Mare Nostrum

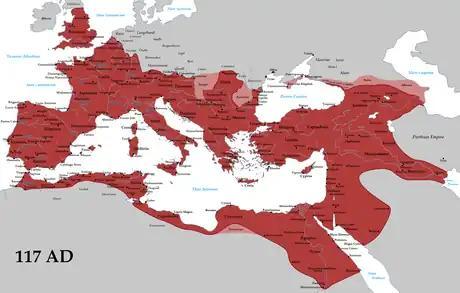
Map showing the greatest territorial extent of the Roman Empire, achieved under Trajan, who died in AD 117. Note, however, that the Mediterranean Sea is called "" ("Inner Sea") in this modern projection.

In the Roman Empire, was a term that referred to the Mediterranean Sea. Meaning "Our Sea" in Latin, it denoted the body of water in the context of borders and policy; Rome remains the only state in history to have controlled the entire Mediterranean coast. The phrase would have been pronounced in Classical Latin, while it is pronounced in Ecclesiastical Latin.